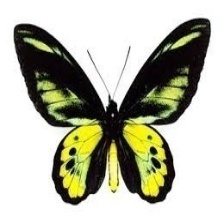
Species: CAIRNS BIRDWING